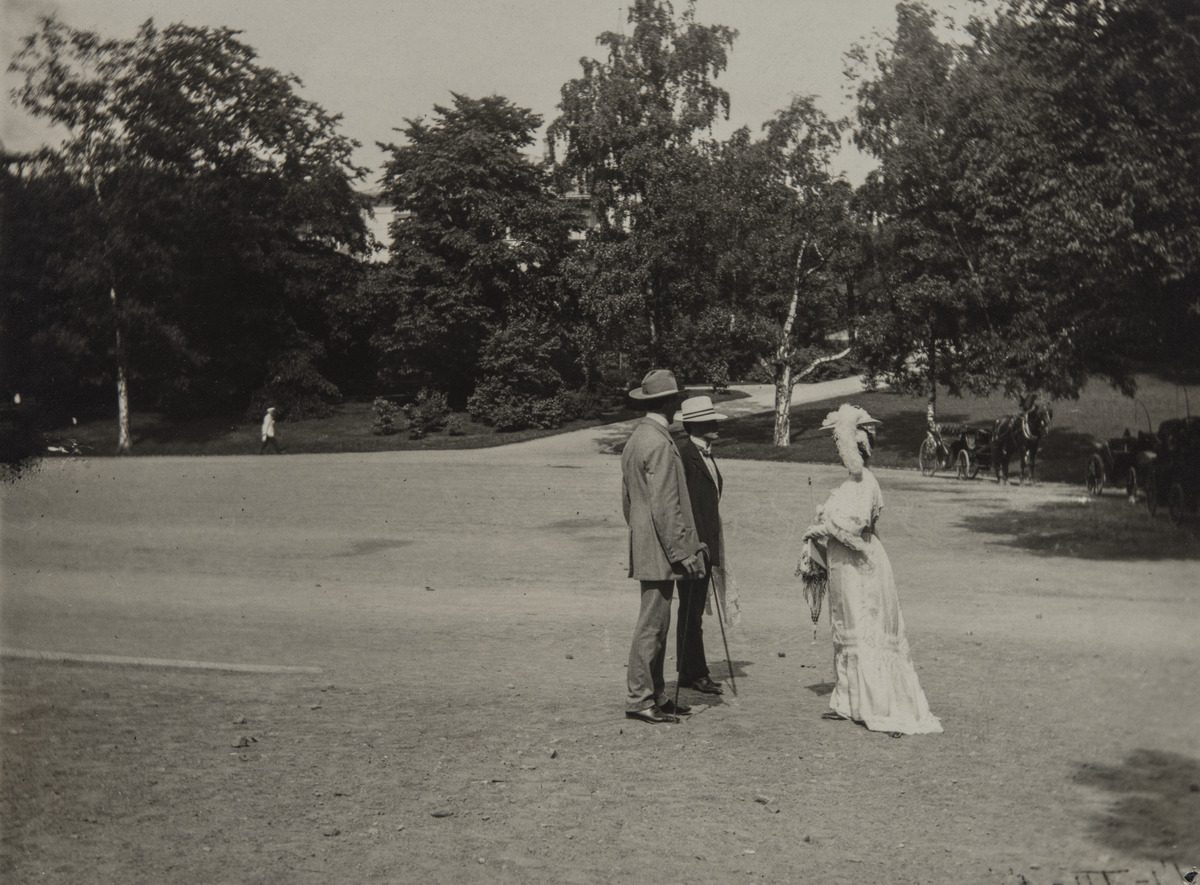
Kaisaniemen kenttä ja puisto
sisällön kuvaus: Kaisaniemen kenttä ja puisto. Kuvan keskialalla kaksi miestä ja nainen keskustelevat. Kentän laidalla, kuva oikeassa reunassa kaksi vossikkaa. mustavalkoinen
Ajankohta: kuvausaika 1911 n.
Paikka: Suomi, Uusimaa, Helsinki, Kluuvi Helsinki, Kaisaniemi
Aiheet: puistot, vapaa-aika, kesä, kaupunkikulttuuri, eliitit